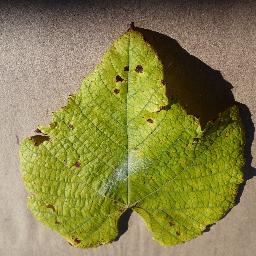
Label: Grape___Leaf_blight_(Isariopsis_Leaf_Spot)